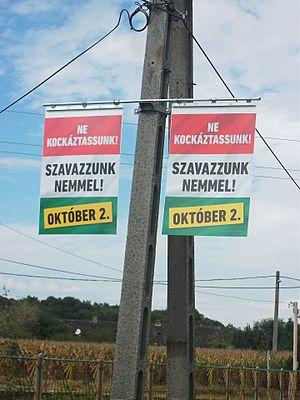
Le référendum de 2016 en Hongrie ou plus couramment référendum sur les quotas, portant sur la relocalisation de migrants par l'Union européenne, a eu lieu en Hongrie à l'initiative du gouvernement hongrois le 2 octobre 2016.